JKT48 single's members election

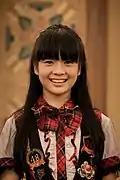
Cindy Yuvia, the election winner

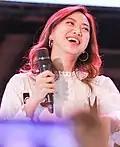
Shania Junianatha

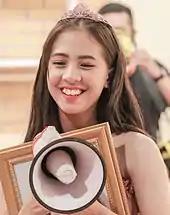
Adhisty Zara

JKT48 Original Single's Members Election was a chain of event to determine the selected members who would participate in the 21st single; the first original (Indonesian-made rather than translated from Japanese) single of idol group JKT48. This event was the sixth edition, having been held annually since 2014. The election determined the top 32 members with the most votes to fill 32 positions on two songs; the top 16 (Japanese: ) would be featured in the main single and the rest on the coupling song. The order of "blocking" (dancing position) was determined by the result of the "vote" from the fans. In this case, the number one position would place the member as the center on the single. The election result was revealed at BRP SMESCO Convention Hall in South Jakarta. It was emceed by actor and famous host from teen shows "Planet Remaja" antv, and Yesica Amami.